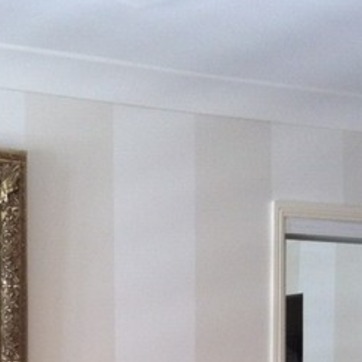
Material: wallpaper